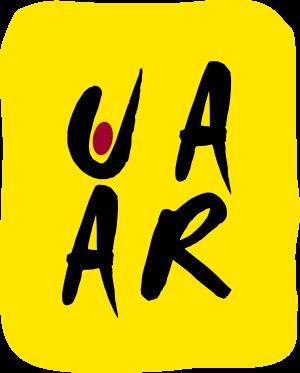
L’Union des athées et des agnostiques rationalistes, seule association italienne d’athées et d’agnostiques, est totalement indépendante de toute force politique ainsi que de tout groupe de pression; l’adjectif rationaliste exprime la confiance en la raison comme terme de référence entre les hommes.